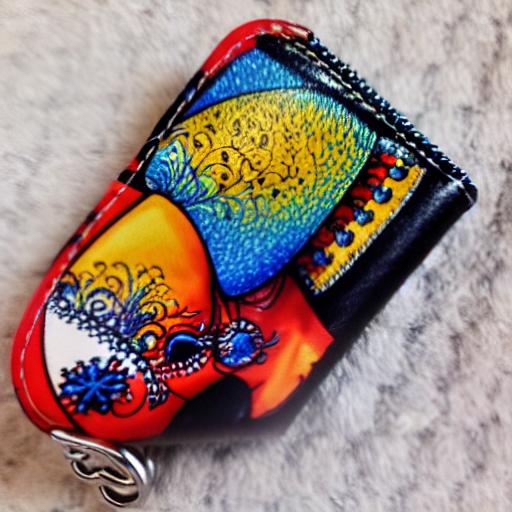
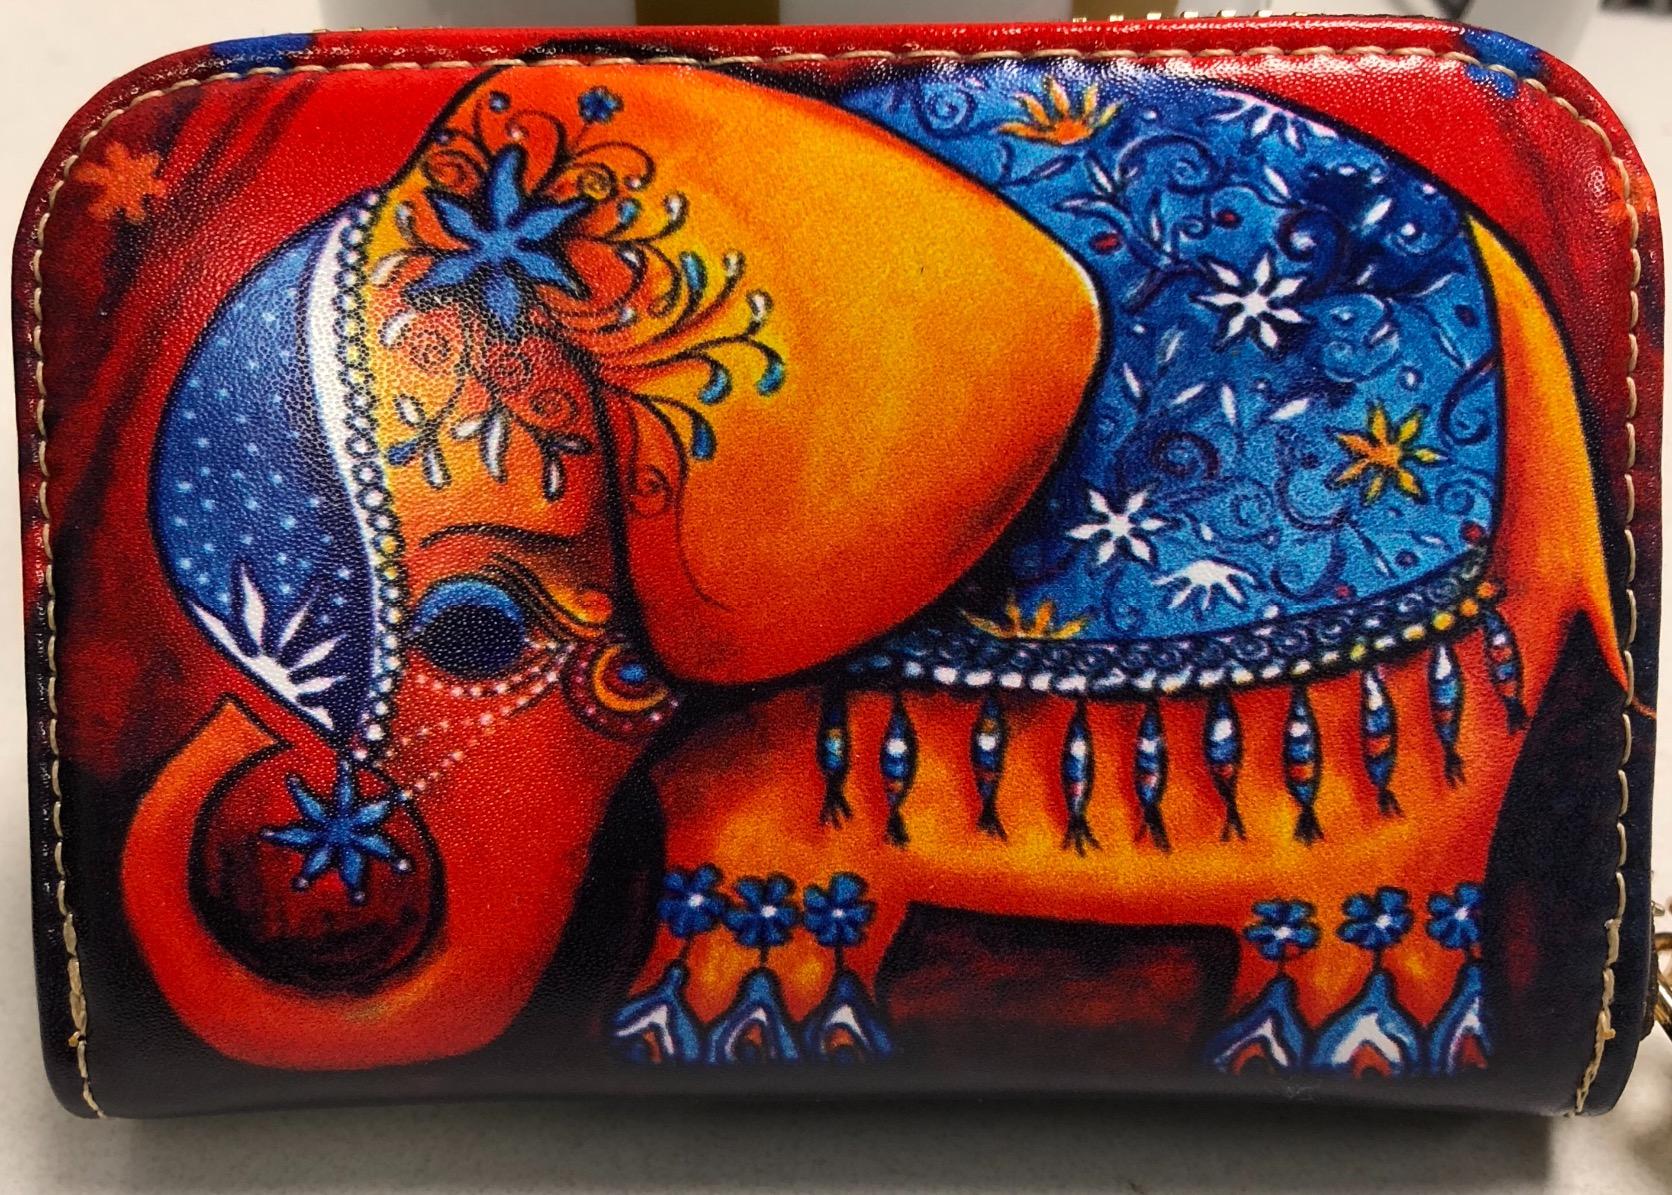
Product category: accessories_keychain
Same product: no